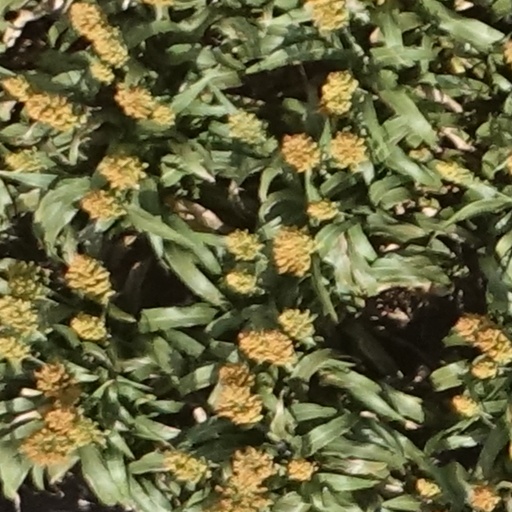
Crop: sorghum